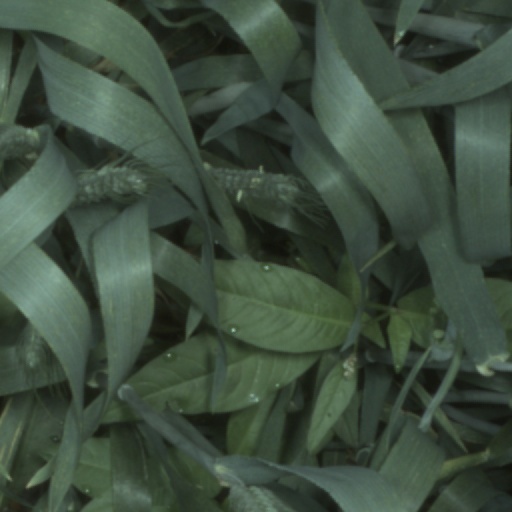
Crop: wheat